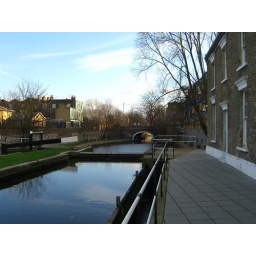
Great view of Regent's Canal and a rare blue sky in the background.